Gleason grading system

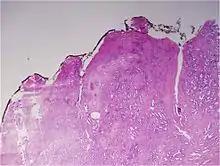
Gleason pattern 3. H&E stain.

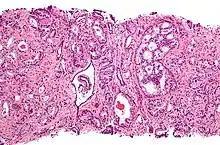
Gleason pattern 4. H&E stain.

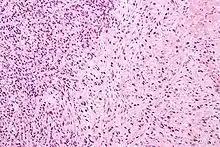
Gleason pattern 4 (left of image) and Gleason pattern 5 (right of image). H&E stain.

A pathologist microscopically examines the biopsy specimen for certain "Gleason" patterns. These Gleason patterns are associated with the following features: